Avro 641 Commodore

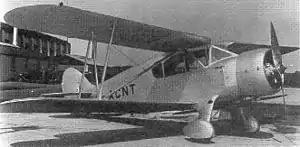

The Avro 641 Commodore was a British single-engine five-seat cabin biplane built by Avro in the mid-1930s for private use. A total of only six were built, including the prototype.